Sport in Mexico

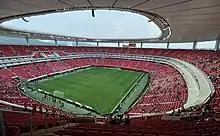
Estadio Akron, The stadium hosted its first major international event with the first leg of the 2010 Finals of the Copa Libertadores, and hosted the 2011 Pan American Games opening and closing ceremonies.

The Mexico national football team (Spanish: Selección de fútbol de México) represents Mexico in association football and is governed by the Mexican Football Federation (FMF, from the native name of "Federación Mexicana de Fútbol Asociación"), the governing body for football in Mexico. Mexico's home stadium is the Estadio Azteca and their head coach is Jaime Lozano. The team is currently ranked 20th in the World Football Elo Ratings.